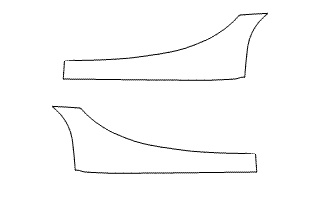
Rocker Panel Kit | LOTUS ELISE 2007
3M Scotchgard Paint Protection Film | Pro Series What is Included in my Kit? What do the kits cover? Self Installation Instructions & Videos 3M Certified Installation
Brand: LOTUS
Category: Vehicles & Parts > Vehicle Parts & Accessories > Vehicle Maintenance, Care & Decor > Vehicle Paint